La soga

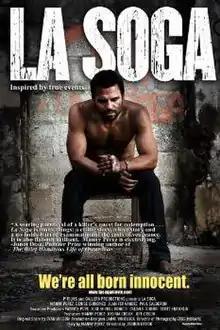
International Poster

La soga is a 2009 action film directed by Josh Crook starring Manny Pérez and Denise Quiñones. It tells the story of Luisito, a brave man who risks everything to find justice. The film is a story of redemption set in the neighborhoods of the Dominican Republic and Washington Heights, New York.